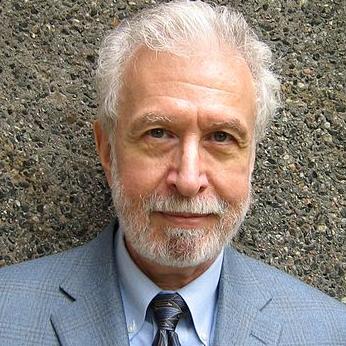
Age: 62